Gary Matthews

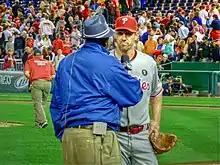
Matthews interviewing Cliff Lee in 2011.

Matthews began his broadcast career as a radio commentator for the Toronto Blue Jays (2000–01) and as a studio analyst on Headline Sports Television, a Canadian cable network based in Toronto. After concluding his coaching career following the 2006 season, Matthews served as a color analyst for the Philadelphia Phillies from 2007 to 2013. During his first year in Philadelphia's booth, Matthews provided analysis for the entire game alongside Harry Kalas and Chris Wheeler (Kalas provided play-by-play for innings 1-3 and 7-9 while doing the 4th on radio and taking the 5th and 6th off. Wheeler relieved Kalas during the middle three innings while doing color analysis with Matthews the rest of the game). For the remainder of his Phillies broadcast tenure, Matthews provided analysis for only the middle three innings. Following Phillies victories from 2008 to 2011, Matthews would also conduct a brief on-field interview with a player who made a key contribution in that day's game.